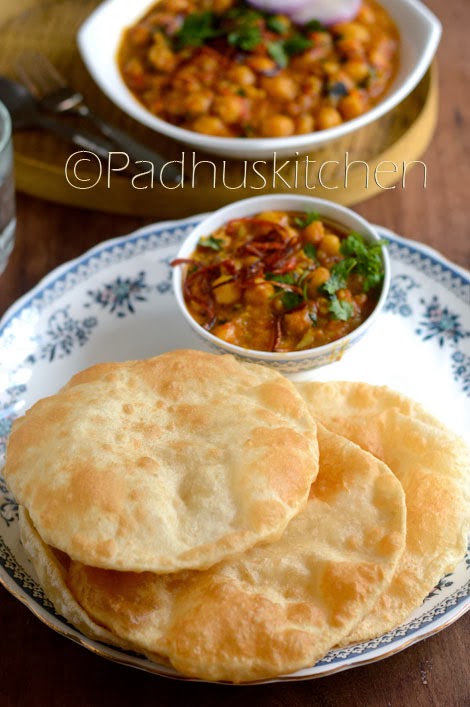
Dish: chole_bhature